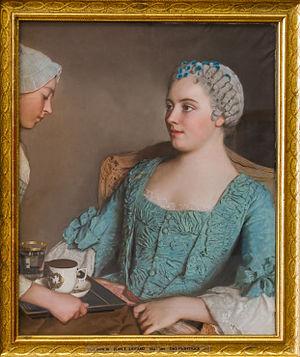
Jean-Étienne Liotard, né le 22 décembre 1702 à Genève où il est mort en 1789, est un peintre, dessinateur, pastelliste et graveur genevois.
La Belle Chocolatière est un célèbre pastel sur parchemin du peintre genevois Jean-Étienne Liotard, composé en 1743 et exposé à la Gemäldegalerie Alte Meister de Dresde.